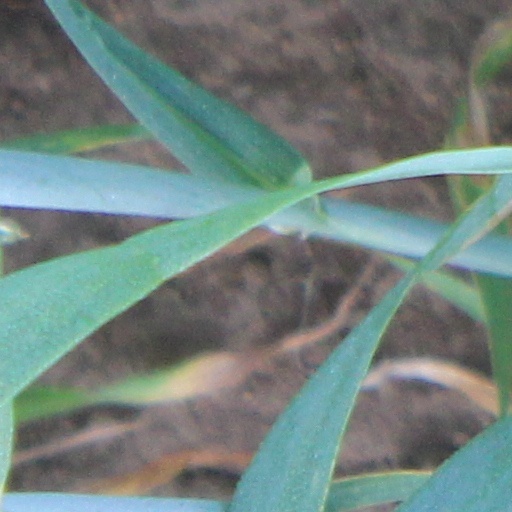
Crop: wheat